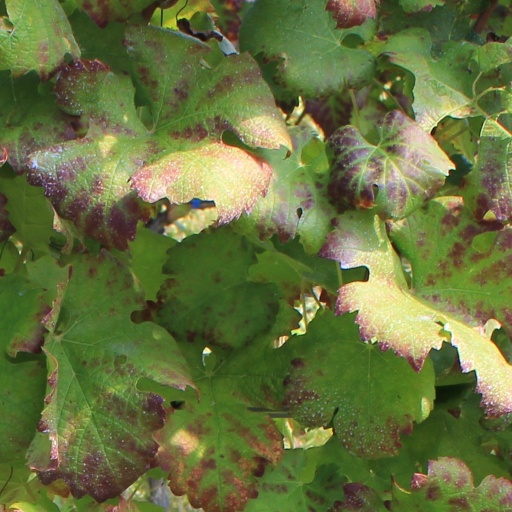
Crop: grape